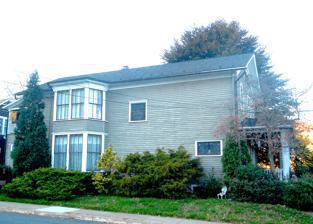
Building: George W. Search House
Country: United States of America
Year built: 1928
Historic house in Pennsylvania, United States United States historic place George W. Search House U.S. National Register of Historic Places Show map of Pennsylvania Show map of the United States Location 56 S. Main St., Shickshinny, Pennsylvania Coordinates 41°9′3″N 76°9′4″W / 41.15083°N 76.15111°W / 41.15083; -76.15111 Area less than one acre Built c. 1860, 1916-1928 Architectural style Late 19th And 20th Century Revivals NRHP reference No. 09000387 Added to NRHP July 10, 2009 The George W. Search House is an historic, American home that is located in Shickshinny , Luzerne County, Pennsylvania . It was added to the National Register of Historic Places in 1983. History and architectural features Built circa 1860 and altered between 1916 and 1928, this historic structure is a two-story, two-bay-wide, rectangular, gable-front building. It measures twenty-six feet wide by fifty-three feet deep, and is clad in clapboard. It features stained glass windows and a wraparound porch. It was added to the National Register of Historic Places in 1983. Gallery The wraparound porch on the right side was removed References